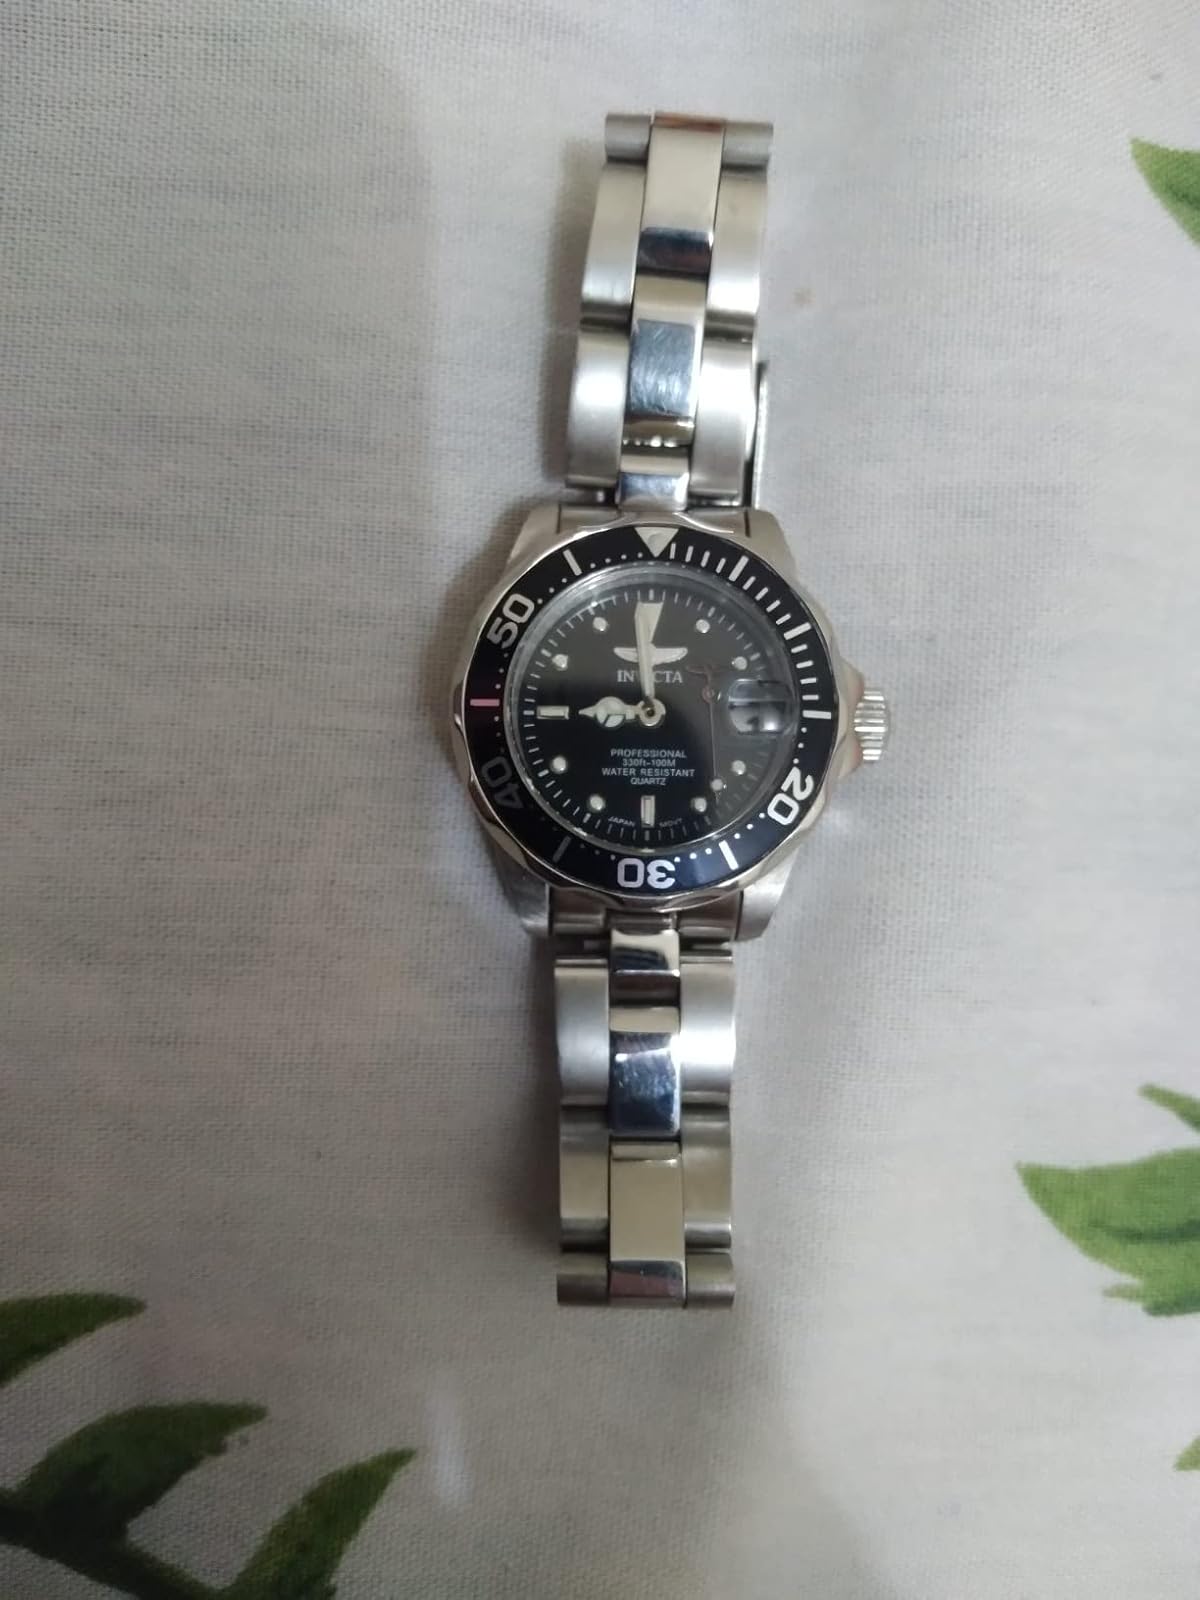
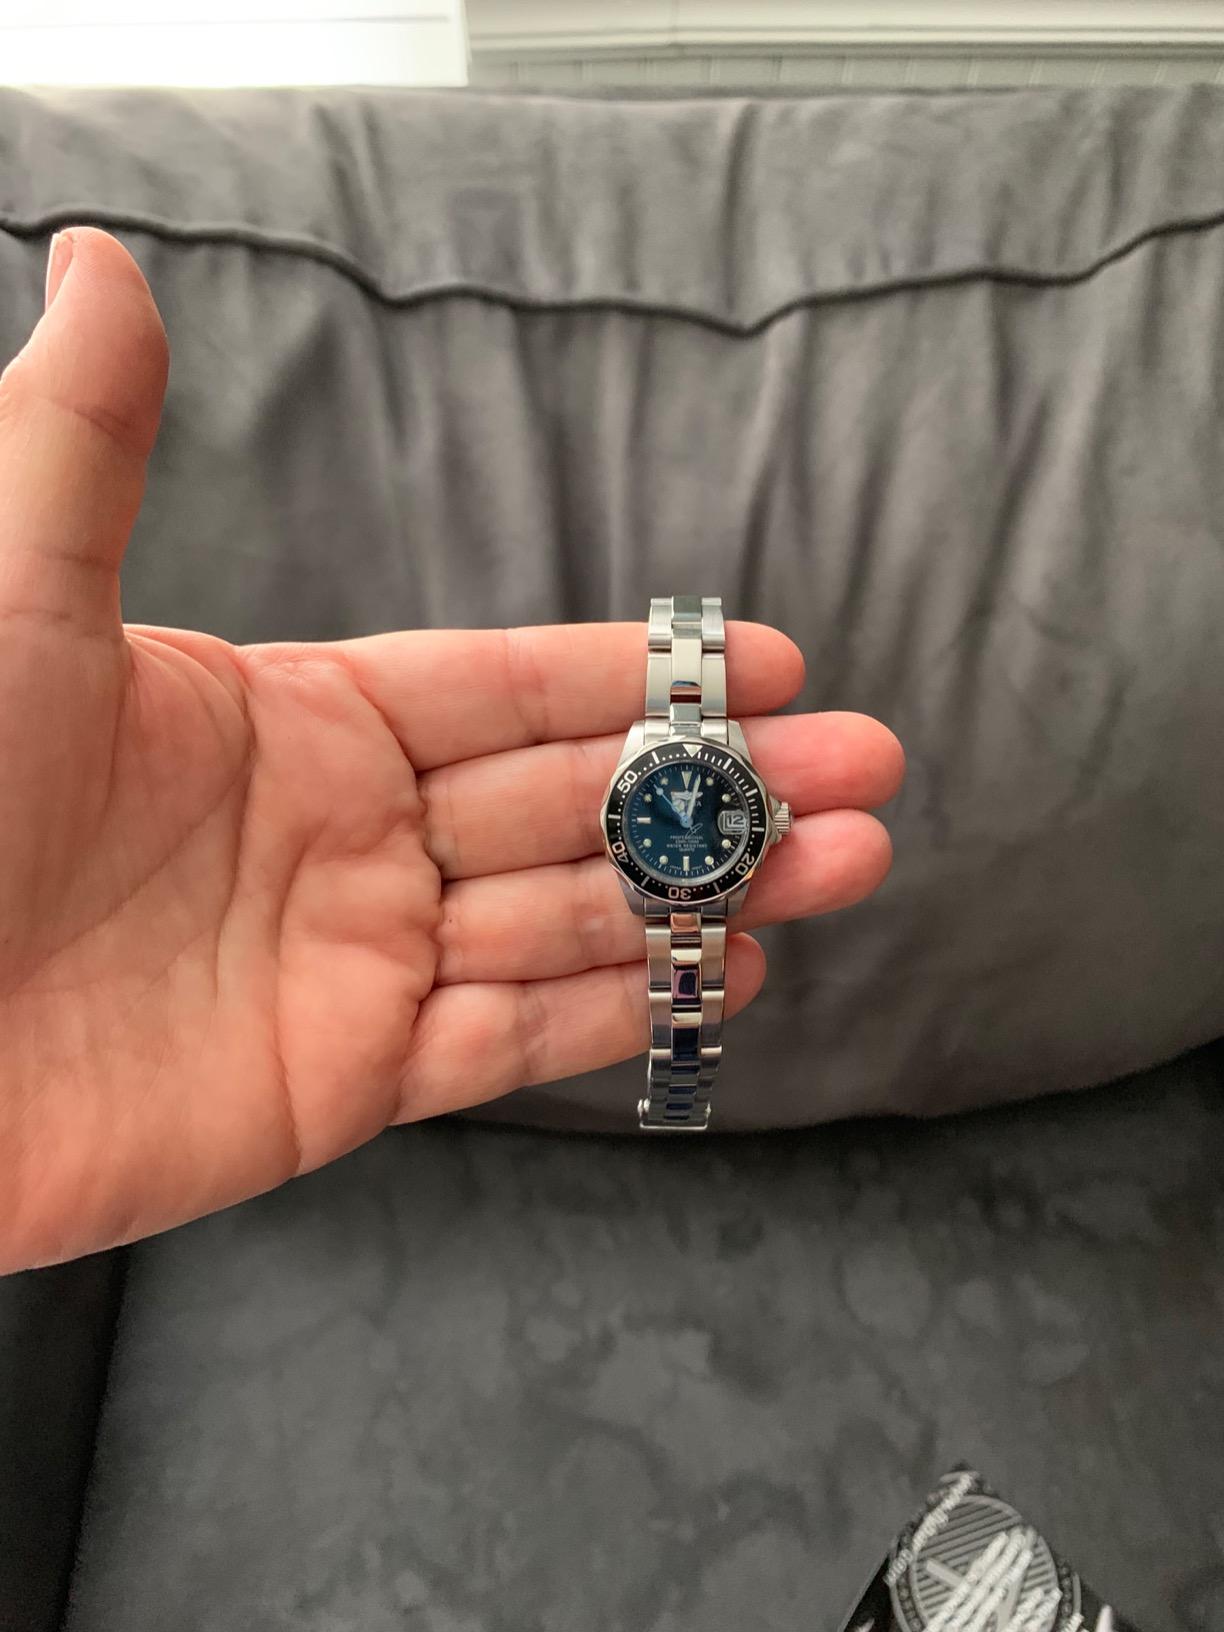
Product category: accessories_watch
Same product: yes